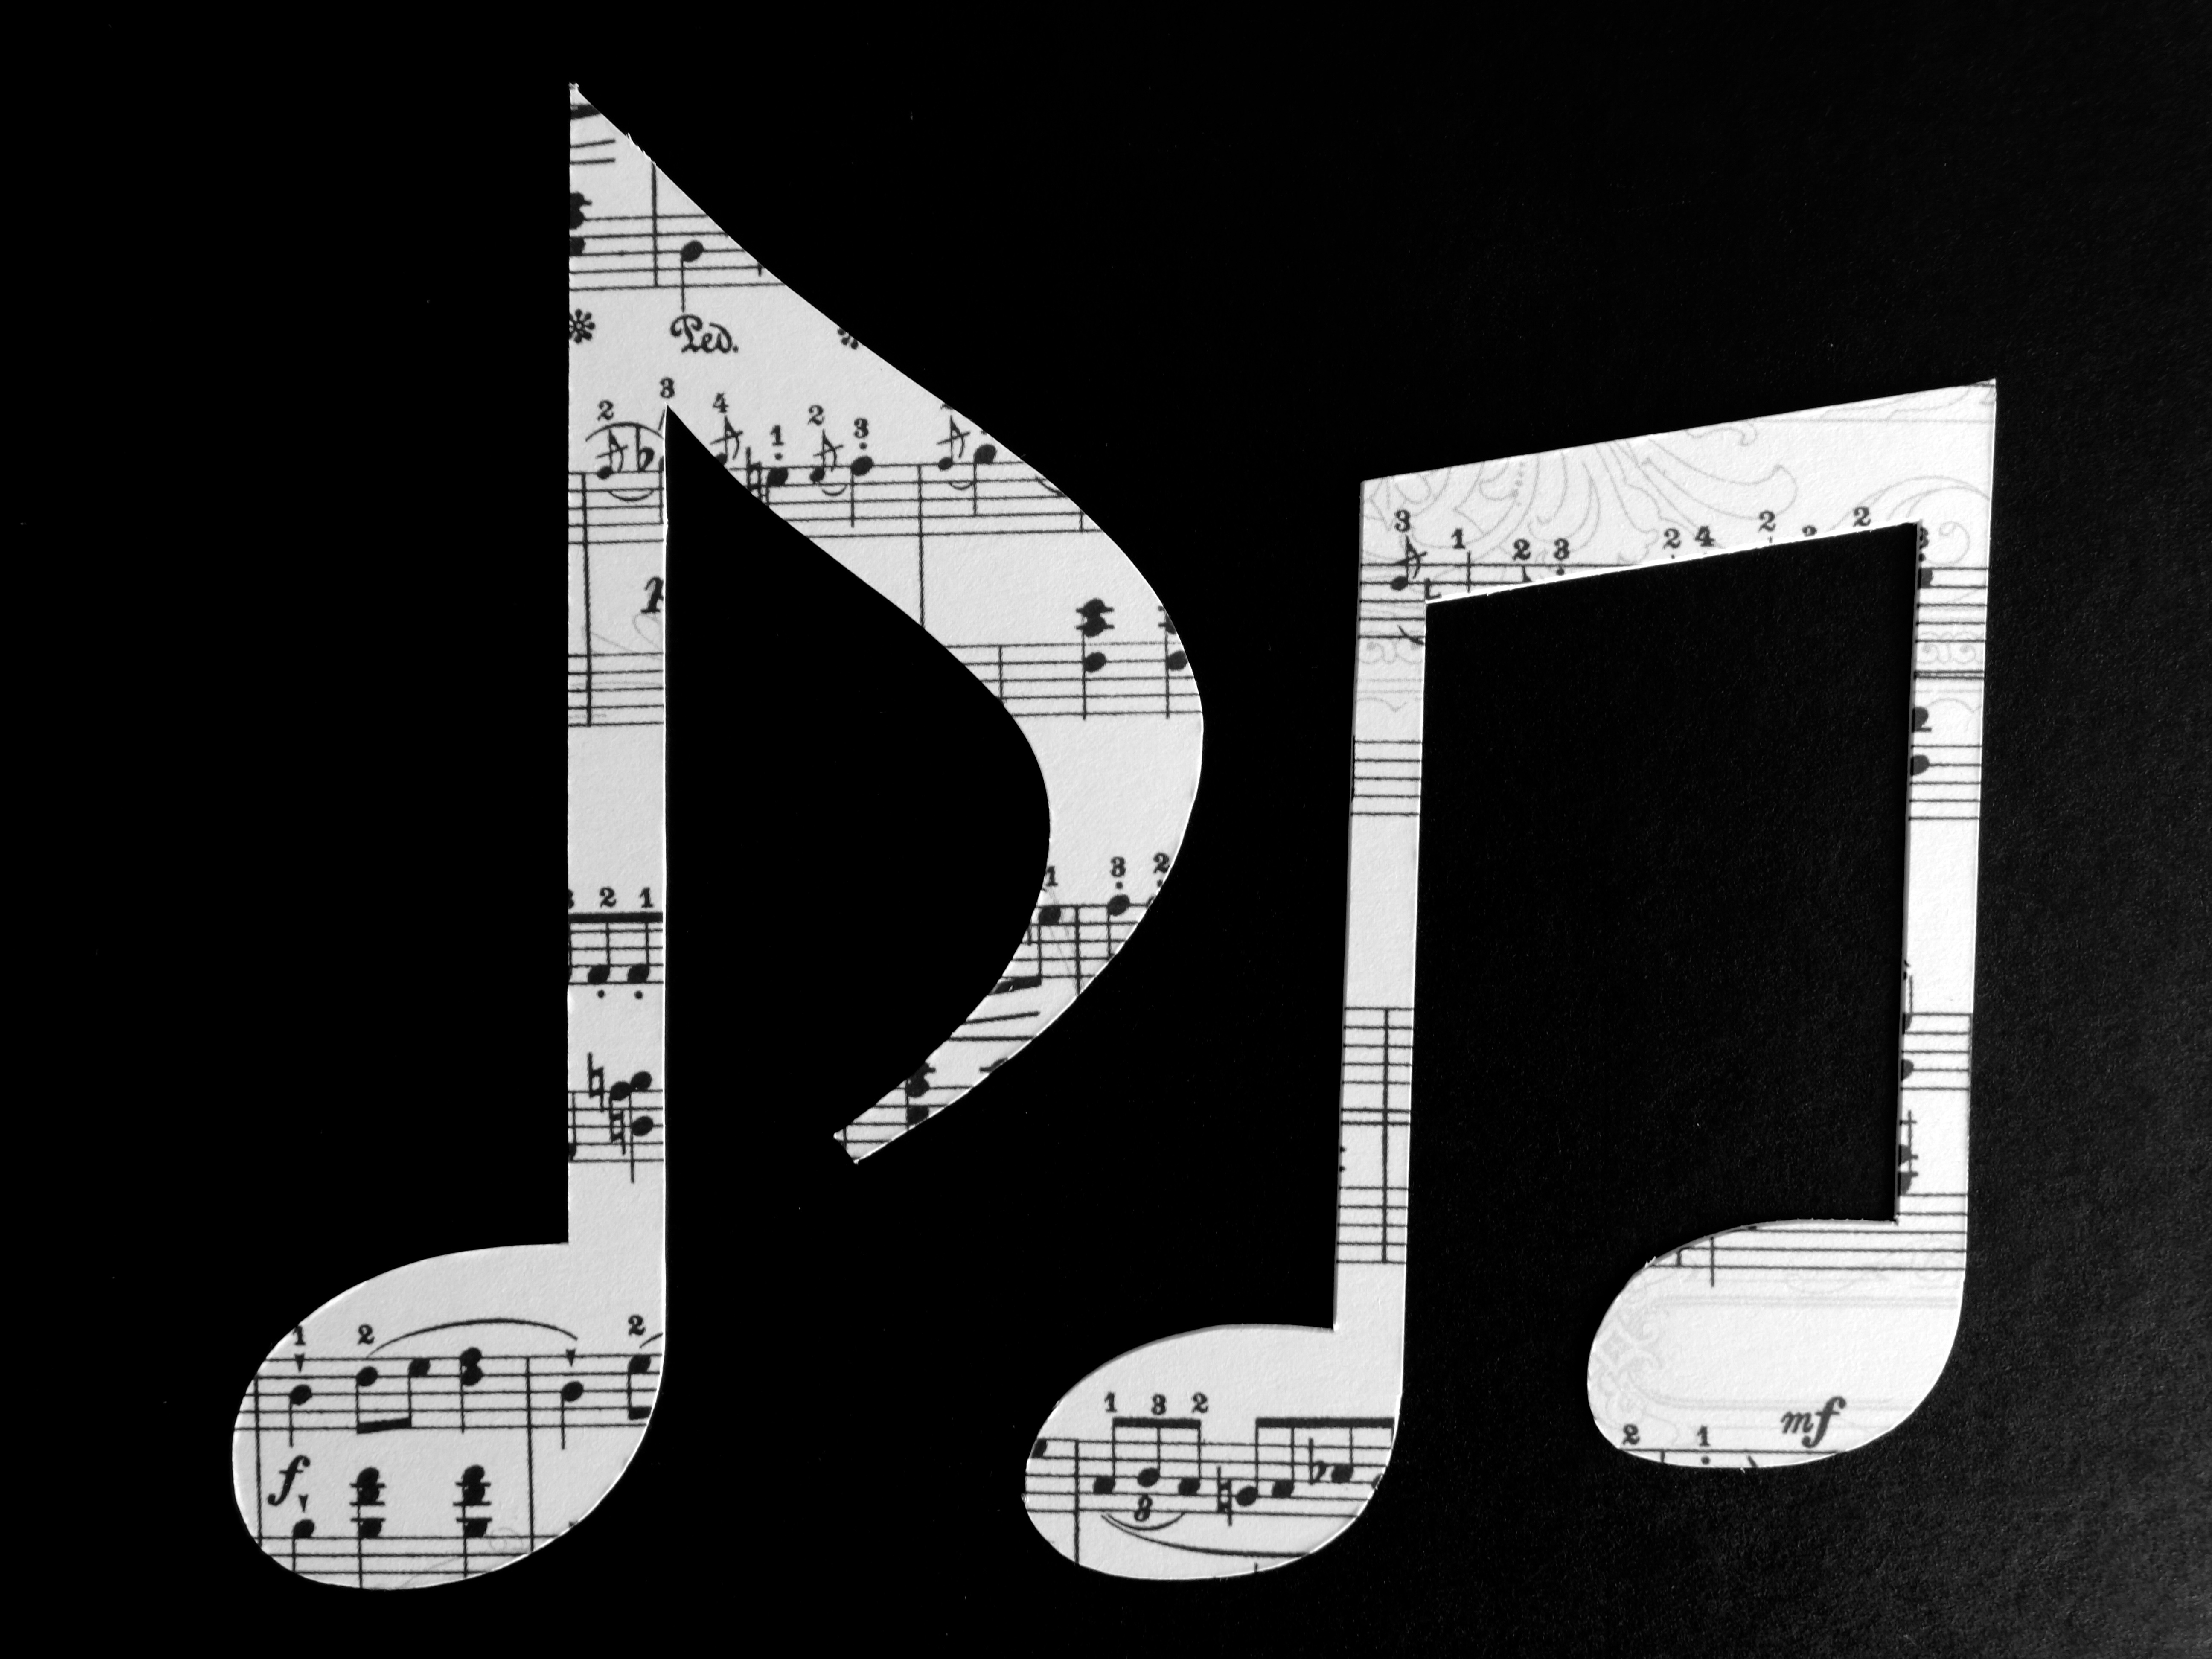
music, black and white, guitar, clock, number, musical instrument, brand, font, sketch, drawing, illustration, text, sequence, graphic design, notenblatt, monochrome photography, octave, plucked string instruments